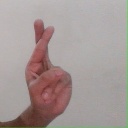
अक्षर: र